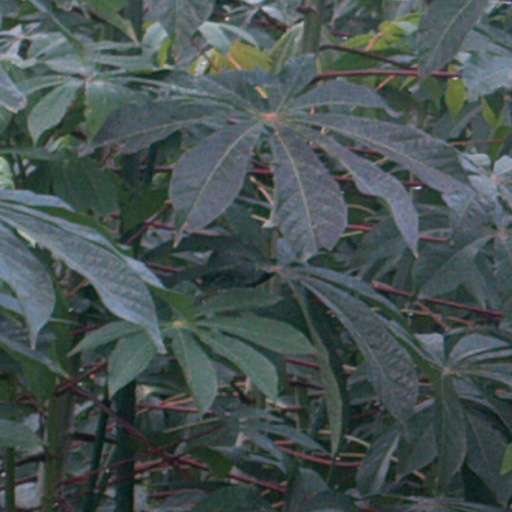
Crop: cassava